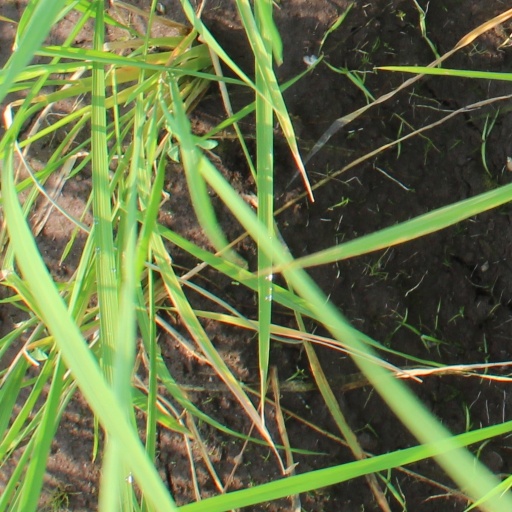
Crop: rice